Barca d'Alva

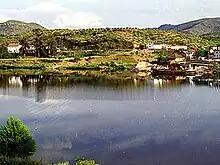
Barca d'Alva in 1995

Barca d'Alva is a very rich area when it comes to agricultural activities. As far as agriculture is concerned, the most important crops are olive groves, vineyards and almond groves. The land around Barca d'Alva produces excellent canned olives, Douro wine, Port wine and almonds for various confectionery products.